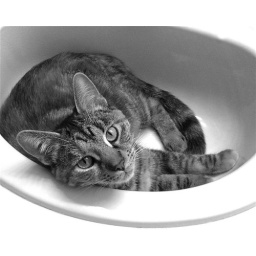
The sink in our only bathroom is her favorite place to be in the mornings while we're getting ready.